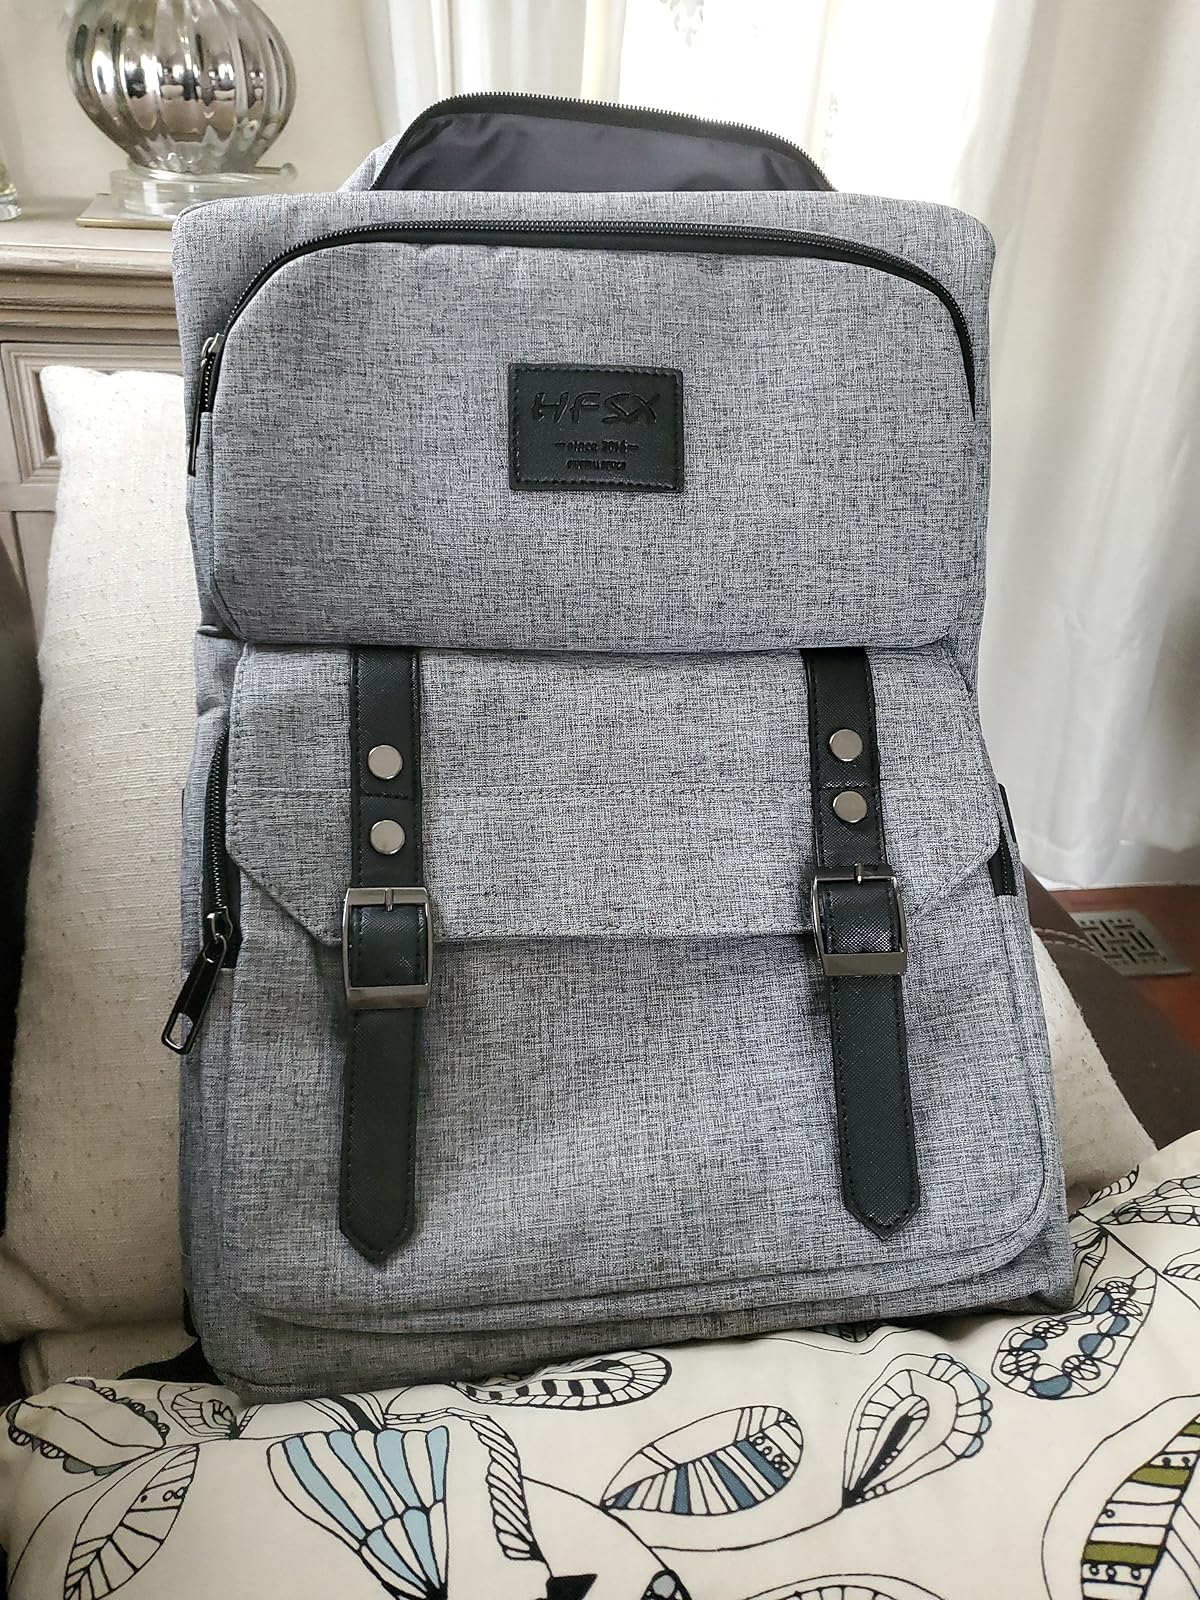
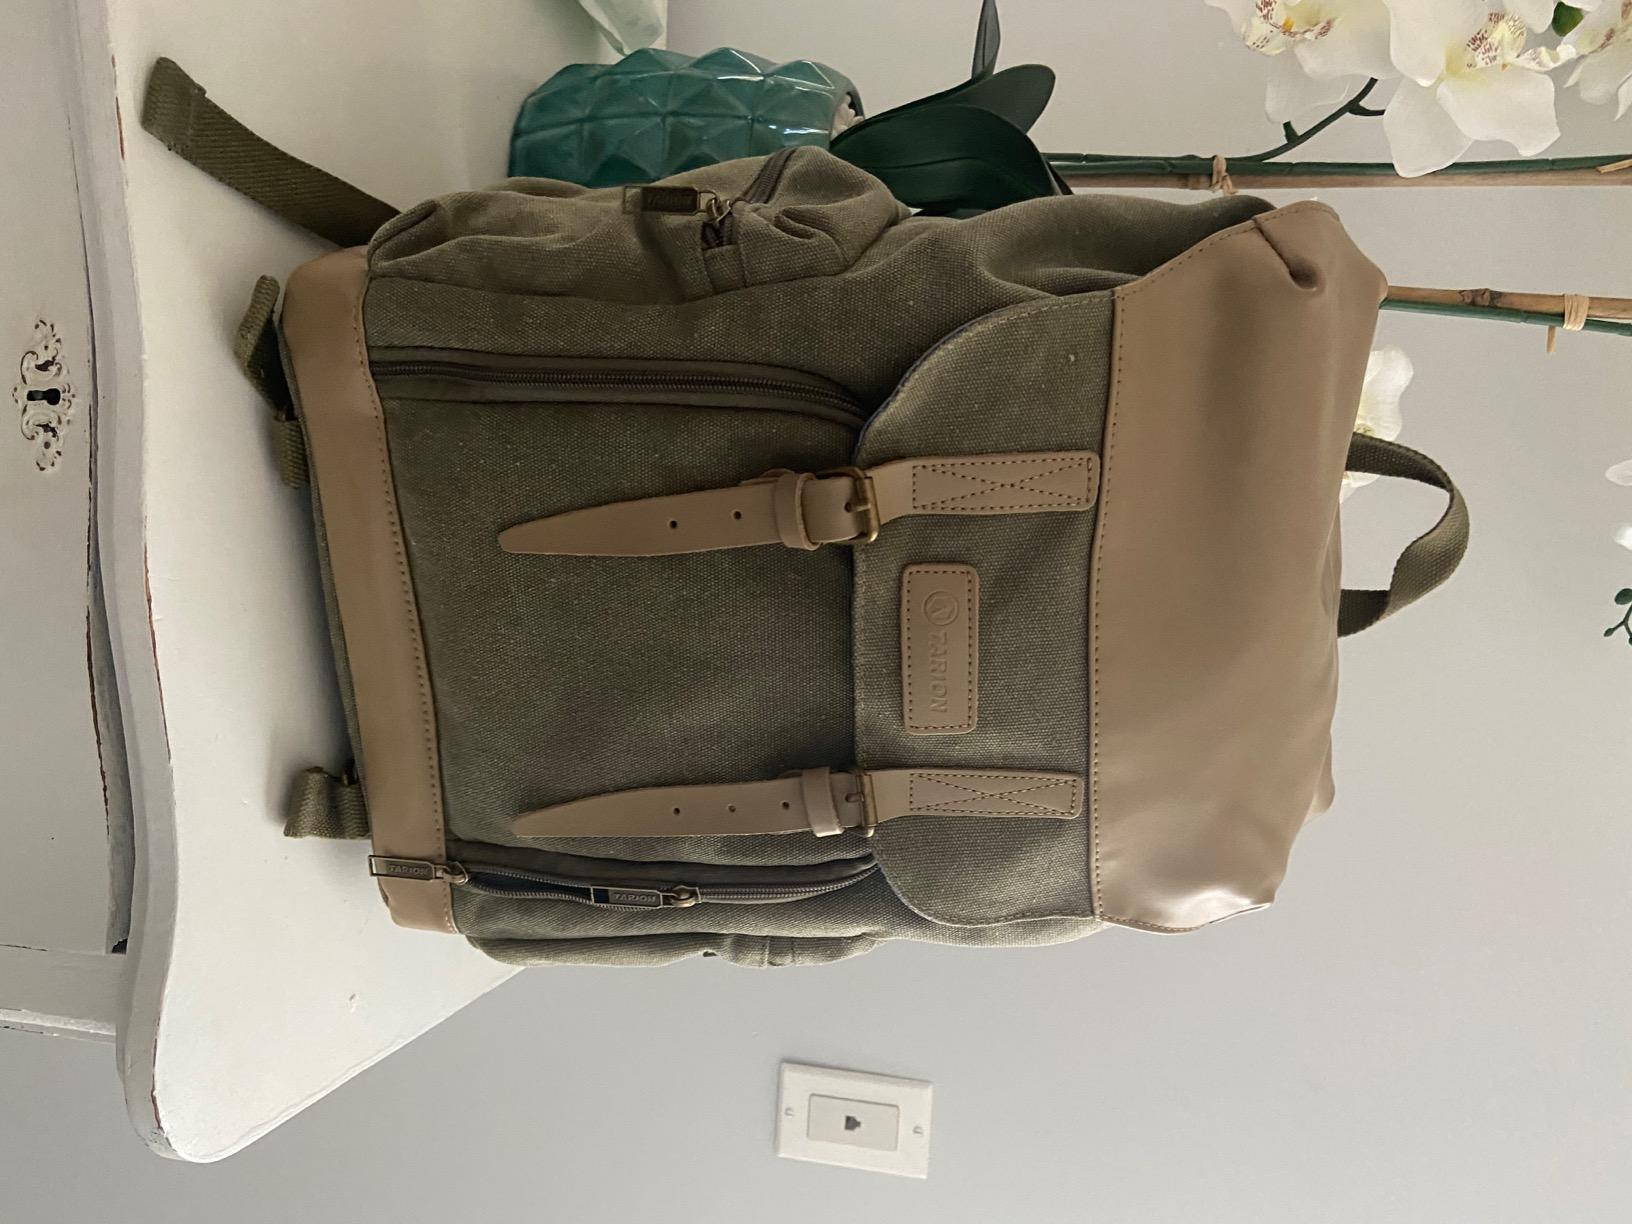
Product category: bag
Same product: no